Bottlenose dolphin

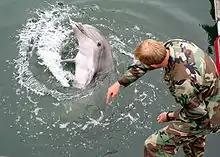
Bottlenose dolphin responding to human hand gestures

In colder waters, they have more body fat and blood, and are more suited to deeper diving. Typically, 18–20% of their body weight is blubber. Most research in this area has been restricted to the North Atlantic Ocean. Bottlenose dolphins typically swim at , but are capable of bursts of up to . The higher speeds can only be sustained for a short time.